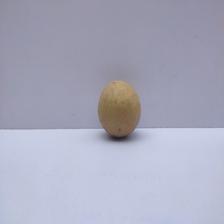
Size: Medium